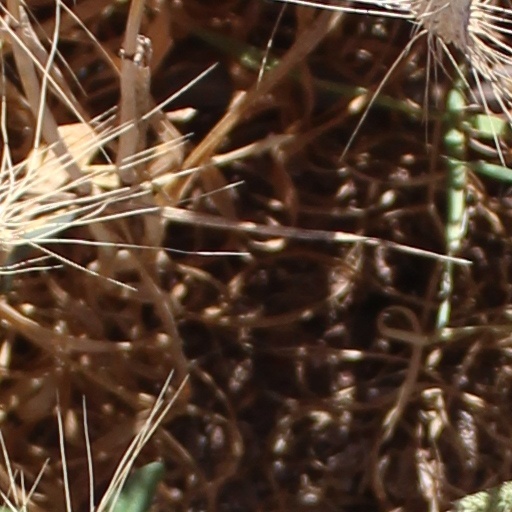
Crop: wheat